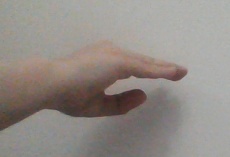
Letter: jeem